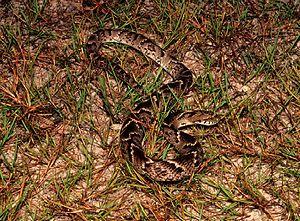
Xenodon merremii, le Xénodon des savanes, est une espèce de serpents de la famille des Dipsadidae.